United States Air Force Art Program

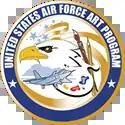
Air Force Art Program Logo

The USAF Art Program of the United States Air Force was begun in 1950, with the transfer of ~800 works of art from the United States Army. Today the program maintains its headquarters and museum in the NCR.